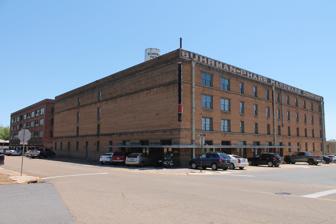
Building: Buhrman–Pharr Hardware Company Historic District
Country: United States of America
Year built: 1914
Historic district in Arkansas, United States United States historic place Buhrman–Pharr Hardware Company Historic District U.S. National Register of Historic Places U.S. Historic district Show map of Arkansas Show map of the United States Location 610 and 620 E 3rd St., Texarkana, Arkansas Coordinates 33°25′36″N 94°2′15″W / 33.42667°N 94.03750°W / 33.42667; -94.03750 Area 1 acre (0.40 ha) Built 1914 ( 1914 ) Architect Witt, Seibert & Halsey Architectural style Early Commercial NRHP reference No. 04001045 Added to NRHP September 24, 2004 The Buhrman–Pharr Hardware Company Historic District encompasses a pair of brick commercial buildings on 3rd Street in Texarkana, Arkansas .  The two four-story structures, located on the block between Laurel and Ash Streets, were built in 1914 and 1923 for the Buhrmann–Pharr Hardware Company, a significant force in the economic development of Texarkana for more than a century.  The company was founded in the late 1880s by W. J. Buhrman and J. L. Chatfield, the interest of the latter being taken over by F. E. Pharr in 1908.  Started as a modest retail establishment, the company grew to become one of the region's largest wholesale supplier of hardware and agricultural implements.  These two buildings were built to address the company's growth in the first decades of the 20th century.  The wholesale business was closed in 2001 and the retail establishment shut down two years later. The district was listed on the National Register of Historic Places in 2004. See also National Register of Historic Places listings in Miller County, Arkansas References